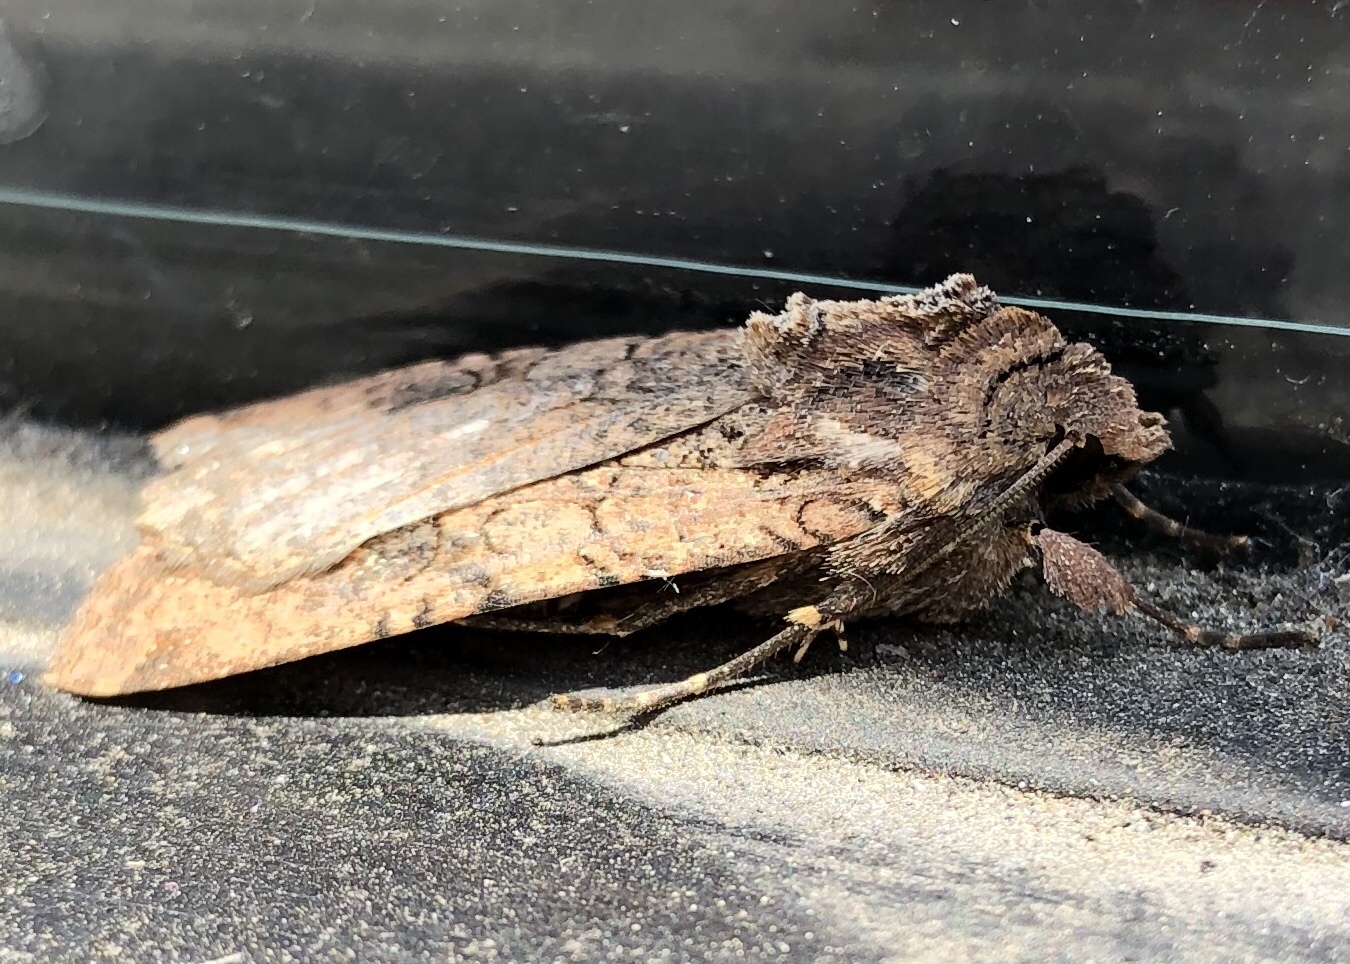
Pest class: cutworms